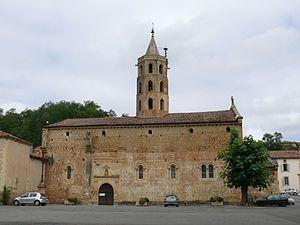
L'église Notre-Dame d'Aulon (Haute-Garonne, Midi-Pyrénées, France).
Aulon, également est une commune française située dans le département de la Haute-Garonne en région Occitanie.
La liste des églises de la Haute-Garonne recense de manière exhaustive les églises situées dans le département français de la Haute-Garonne.
Cet article recense une partie des monuments historiques de la Haute-Garonne, en France.